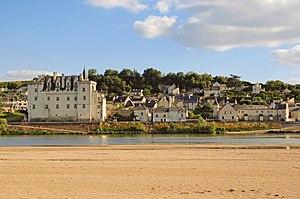
Château de Montsoreau-Musée d'art contemporain, Val de Loire. Montsoreau est classé parmi les plus beaux villages de France
Montsoreau est une commune française située dans le département de Maine-et-Loire, en région Pays de la Loire, dans le Val de Loire classé au Patrimoine mondial de l'UNESCO. Montsoreau est classé parmi Les Plus Beaux Villages de France et a concouru lors de l'édition 2012 de l'émission de télévision française présentée par Stéphane Bern : Le Village préféré des Français.
Le château de Montsoreau est un château français de style gothique et Renaissance situé dans le Val de Loire sur la commune de Montsoreau dans le sud-est du département de Maine-et-Loire en région Pays de la Loire.
Les Plus Beaux Villages de France est une association française créée en 1982 afin de promouvoir les arguments touristiques des communes rurales riches d'un patrimoine remarquable. Au 25 mai 2020, elle comptait 159 villages classés.